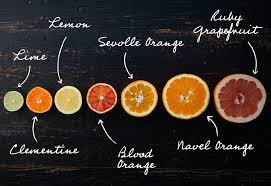
Label: Orange